For the Sake of Mahdi

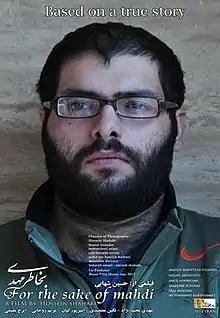
For the Sake of Mahdi poster

For the Sake of Mahdi is a 2012 Iranian social drama film written, directed, and produced by Hossein Shahabi (Persian: حسین شهابی).